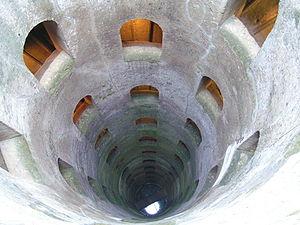
Orvieto, parfois francisé en Orviete, est une commune italienne située dans la province de Terni, en région d'Ombrie, dans la partie centrale du pays. Lors du recensement de 2017, elle compte 20 468 habitants.
Puits est un nom commun ou plus rarement un nom propre qui peut désigner :
Le puits de saint Patrice, ou Pozzo di San Patrizio en Italien, est un puits historique situé à Orvieto en Ombrie.
Le parking des Célestins, souvent nommé parc des Célestins, est un parking souterrain situé à Lyon en France. Il se trouve sous la place des Célestins, dans le 2ᵉ arrondissement de la ville. Ce parking, dont la construction s'est achevée en 1994, a été primé pour sa conception originale pour l'époque, laissant une grande place à l'intervention artistique.